Ammonite (novel)

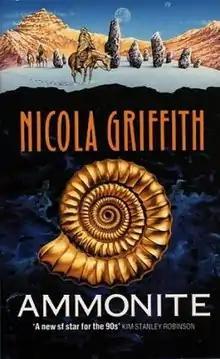
First UK edition

Ammonite is British-American author Nicola Griffith's debut novel, which was published in 1992. It takes place on Grenchstom's Planet ("Jeep") which is inhabited entirely by women. American author Ursula Le Guin cited "Ammonite" as “a knock-out first novel, with strong, likeable characters, a compelling story, and a very interesting take on gender”.